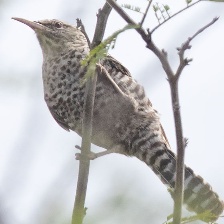
Species: FASCIATED WREN
Scientific name: CAMPYLORHYNCHUS FASCIATUS